Disembowelment

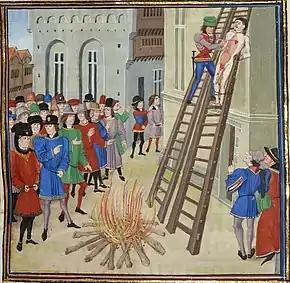
The execution of Hugh Despenser the Younger, who was hanged, drawn and quartered for high treason in 1326

Christian tradition states that Erasmus of Formiae, also known as Saint Elmo, was finally executed by disembowelment in about A.D. 303, after he had suffered extreme forms of torture during the persecutions of Emperor Diocletian and Maximian.